Uniforms of Napoleon

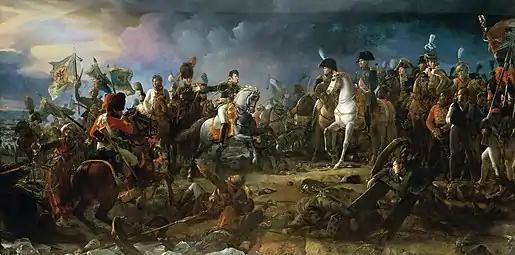
Napoleon at Austerlitz (2 December 1805)

Napoleon continued from his consular days to wear daily and on campaign the uniform of a colonel of regiment of the Chasseurs à cheval de la Garde Impériale which had been his Consular Guard and provided Napoleon's personal guard. He also wore on Sundays and special occasions (accounts differ) the uniform of a colonel of the grenadiers à pied de la Garde . On his uniform jacket he always wore the star (usually embroidered into the coat) and medal of the Grand Eagle of the Legion of Honour with the red sash under his uniform coat. After the establishment of the Napoleonic Kingdom of Italy (1805) he also wore the medal of the Order of the Iron Crown.